Atlas Cinema

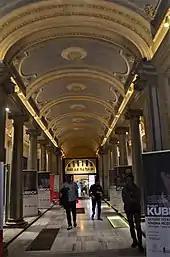
Passage of Atlas Cinema.

The Atlas Cinema also known as Istanbul Cinema Museum is a movie theatre situated at İstiklal Avenue in the Beyoğlu district of Istanbul, Turkey. It opened in 1948. Between 2019 and 2021, it underwent a restoration.